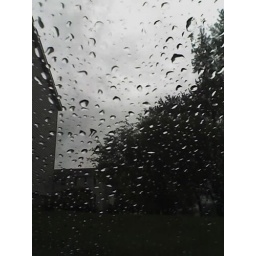
Sitting in the car in the rain waiting for a phone interview.